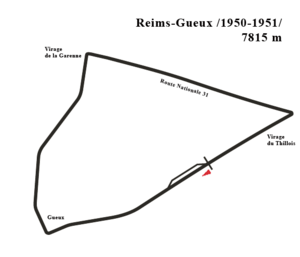
Le Grand Prix automobile de la Marne 1929 ou IV Grand Prix de la Marne est un Grand Prix qui s'est tenu sur le circuit de Reims-Gueux le 7 juillet 1929.
Le circuit de Reims-Gueux, connu également sous le nom de circuit de Reims était un circuit de forme triangulaire spectaculaire situé à environ 5 km à l'ouest de Reims entre les villages de Thillois et de Gueux.
Le Grand Prix automobile de la Marne 1933 est un Grand Prix qui s'est tenu sur le circuit de Reims-Gueux le 2 juillet 1933.
Le Grand Prix de France 1951, disputé sur le circuit de Reims-Gueux le 1ᵉʳ juillet 1951, est la onzième épreuve du championnat du monde de Formule 1 courue depuis 1950 et la quatrième manche du championnat 1951. Il fut également dénommé Grand Prix d'Europe 1951.